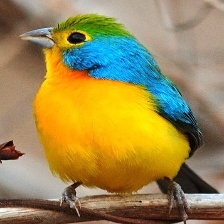
Species: ORANGE BRESTED BUNTING
Scientific name: PASSERINA LECLANCHERII
ImageNet parent category: indigo_bunting